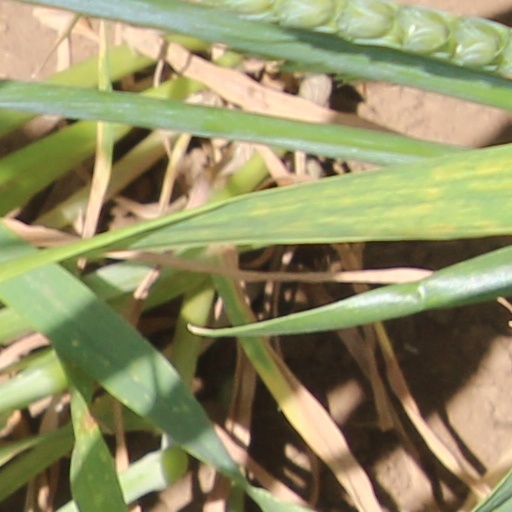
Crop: wheat